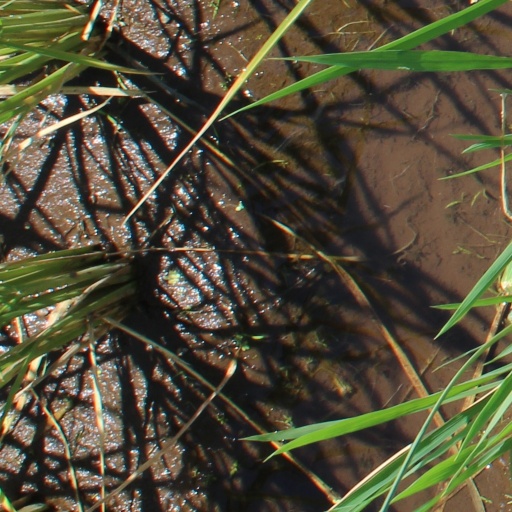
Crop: rice